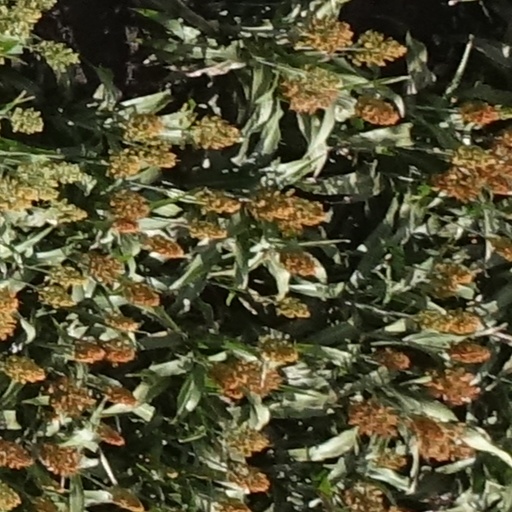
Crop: sorghum